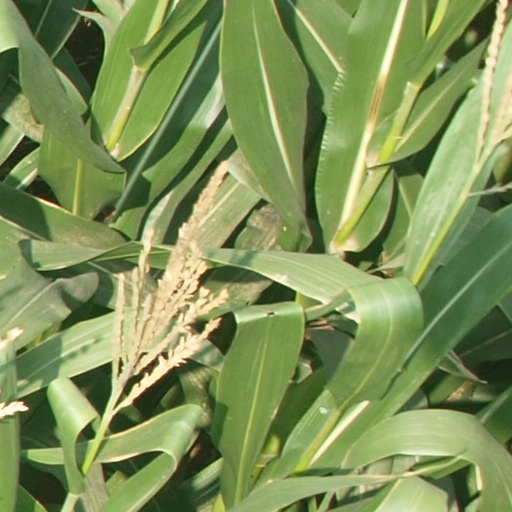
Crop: maize; corn